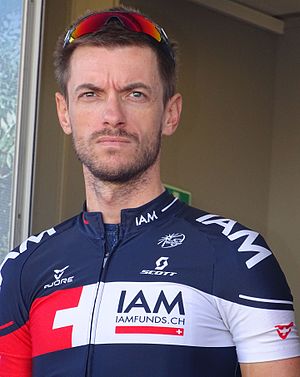
Dries Devenyns
Dries Devenyns er en belgisk professionel landevejsrytter, som kører for det professionelle cykelhold Deceuninck-Quick-Step.